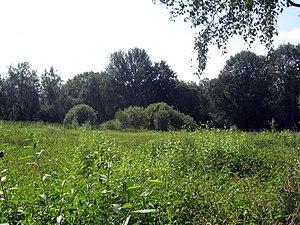
Cette page regroupe l'ensemble des monuments classés de la ville belge de Zonhoven.